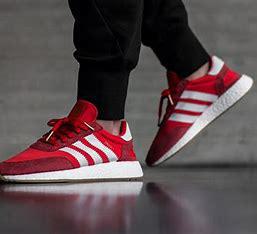
Brand: Adidas
Model: Iniki Runner